Architecture of Argentina

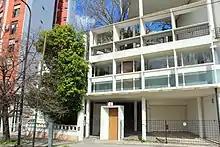
Curutchet House, World Heritage Site in La Plata

The simplicity of the "Rioplatense" Baroque style can be clearly appreciated in Buenos Aires, in the works of Italian architects such as André Blanqui and Antonio Masella, in the churches of San Ignacio, Nuestra Señora del Pilar, the Cathedral and the Cabildo.